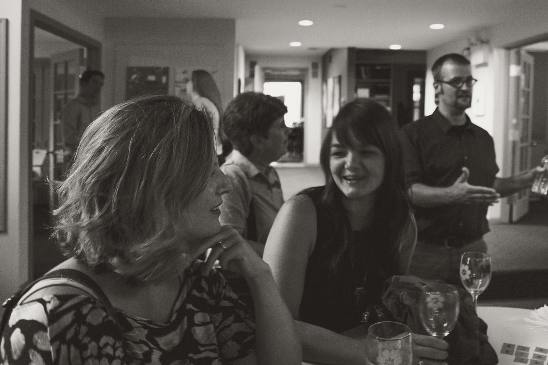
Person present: Yes